Patrick Mahomes

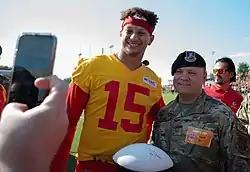
Mahomes taking photos during military appreciation day at training camp in 2022

On March 12, 2021, Mahomes restructured his contract to save the Chiefs $17 million in salary cap space.